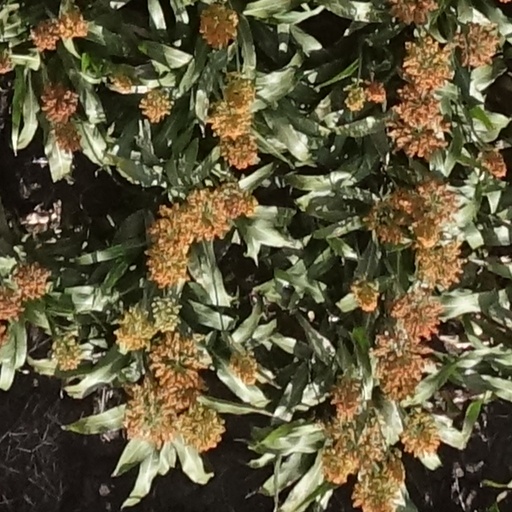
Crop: sorghum